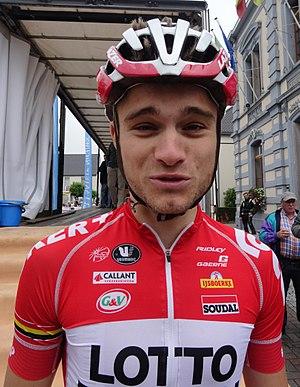
Reportage photographique réalisé le mercredi 27 août à l'occasion du départ de la Druivenkoers Overijse 2014 à Huldenberg, Belgique.
La saison 2014 de l'équipe cycliste Lotto-Belisol est la troisième de cette équipe.